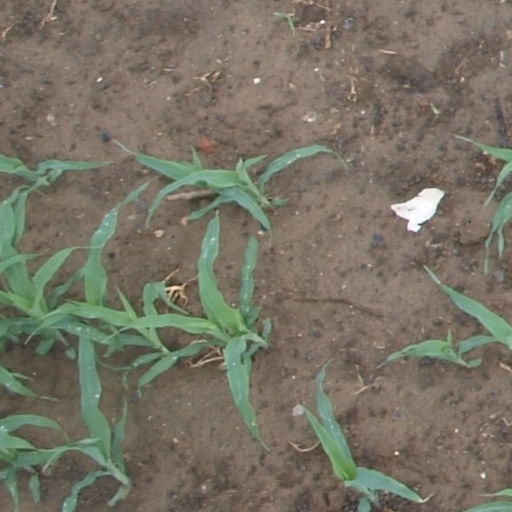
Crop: maize; corn